Pippa Strachey

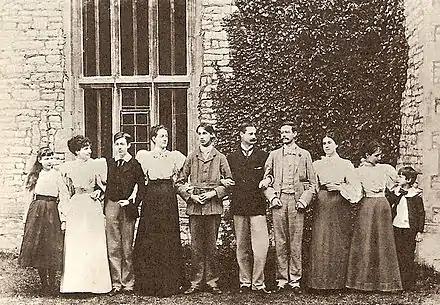
Strachey with her siblings. Left to right: Marjorie, Dorothea, Lytton, Joan Pernel, Oliver, Dick, Ralph, Pippa, Elinor, and James.

Strachey remained close to her family. She nursed her mother in the 1920s, and in 1932 nursed her brother Lytton through his final illness. She was made a Commander of the Order of the British Empire in 1951, and finally retired that year as secretary of the Fawcett Society. She remained close to women's activism, being on the first page of 80,000 signatories of the 'Equal Pay in the public services' petition presented on behalf of the Equal Pay Campaign Committee to Parliament on 9 March 1954. She spent her remaining years working through family papers.